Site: brandenburg
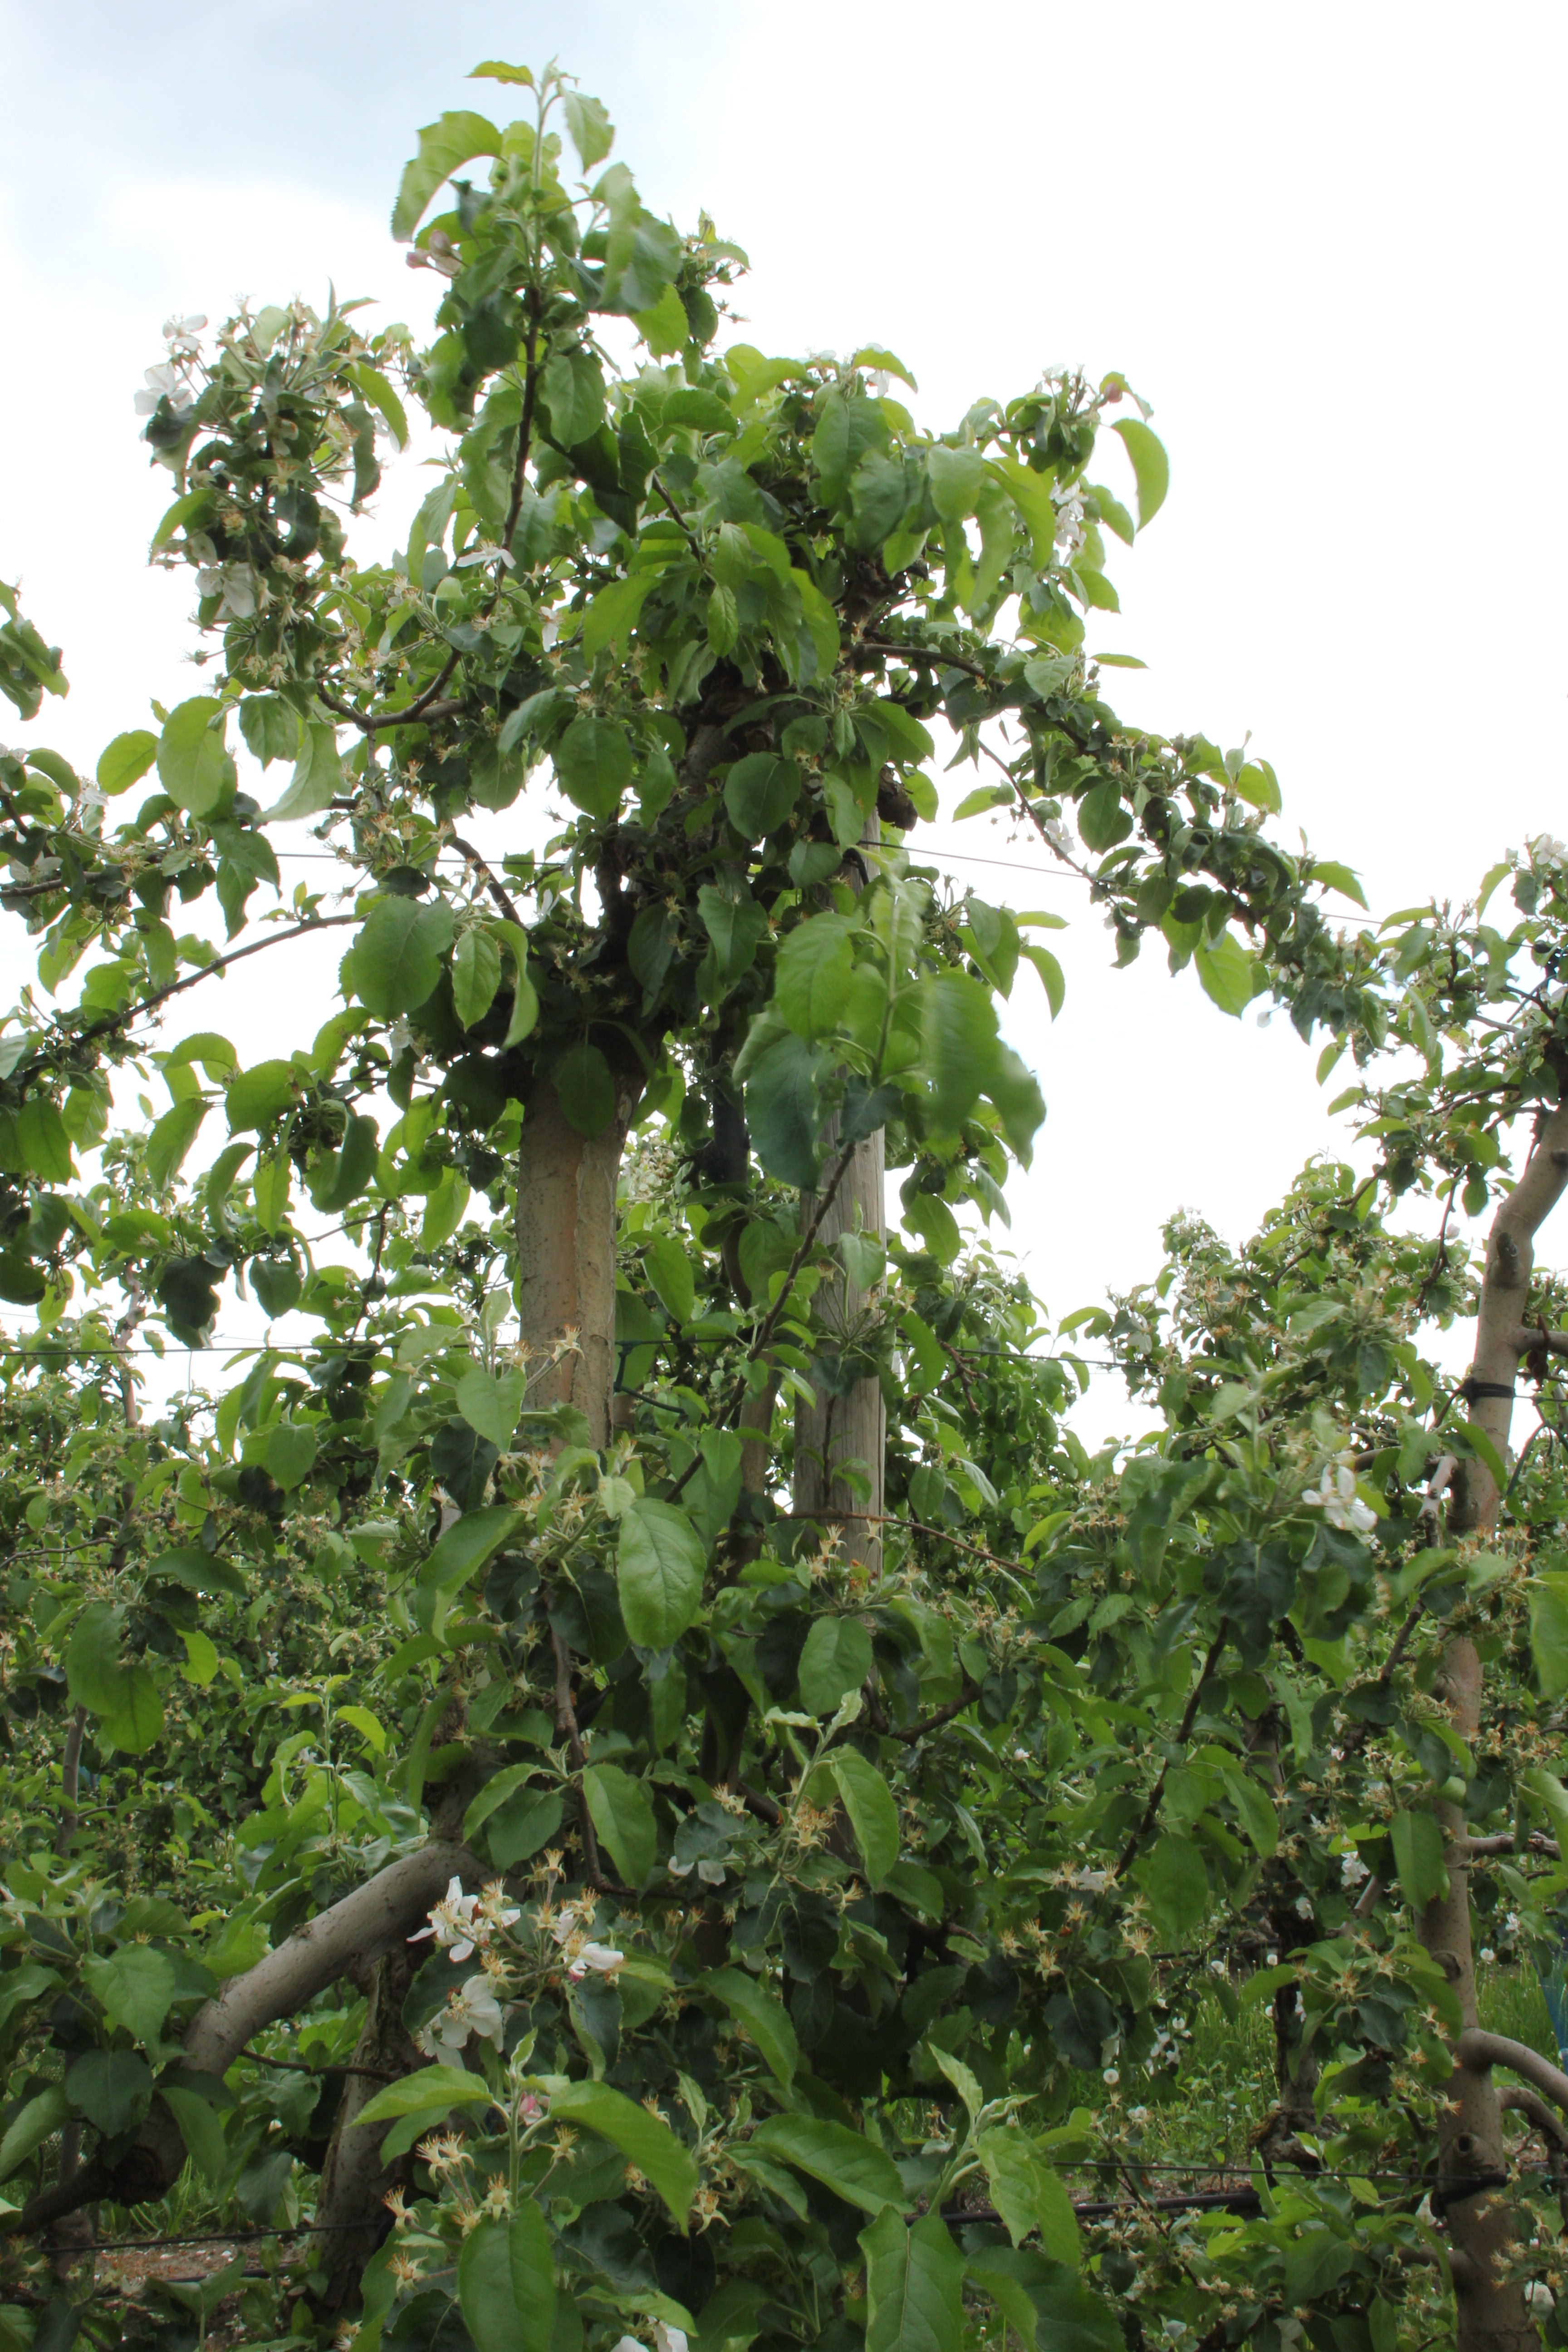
Growth stage (BBCH 67): Flowering